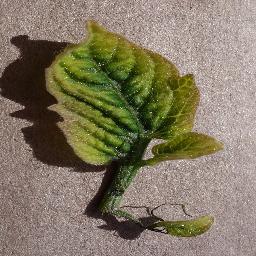
Label: Tomato___Tomato_Yellow_Leaf_Curl_Virus